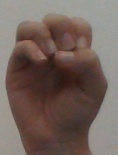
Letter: ha